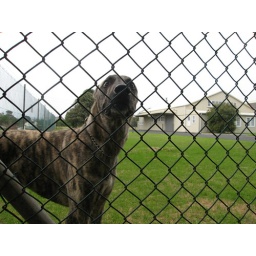
This guy was bounding up and down along the fence line at the Army base in Warrnambool.